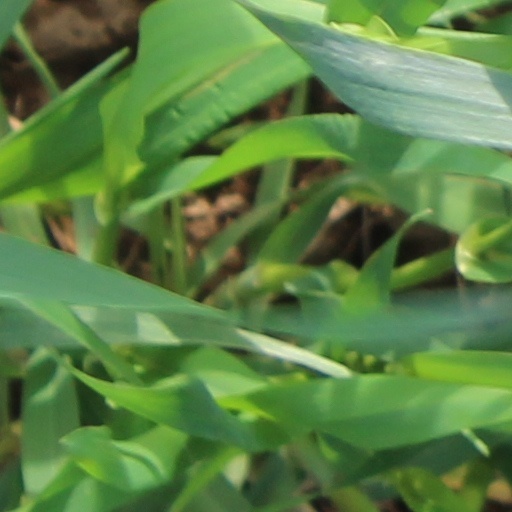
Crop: wheat